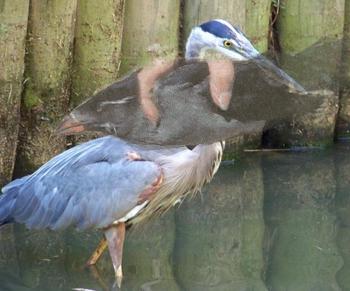
Bird species: Rhinoceros_Auklet
Bird type: waterbird
Background: water